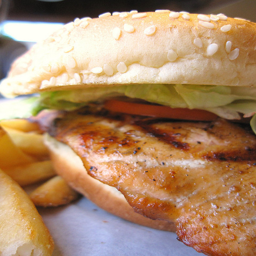
There is a sandwich with lettuce and tomatoes on it.
A chicken sandwich and order of fries.
A close up of a fish sandwich with fries.
a big sandwich next to some fries on a table
A very close up look at some tasty looking food.